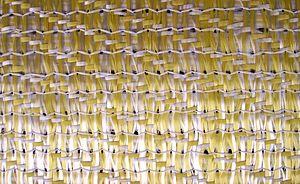
Surface hybride verre/aramide pour haute traction et compression. Utilisée dans l'industrie des plastiques renforcés. Poids 580 g/m2, épaisseur 0,80 mm.
Un plastique renforcé de fibres ou polymère renforcé de fibres est un matériau composite constitué d’une matrice polymère renforcée par de fines fibres à haut module. La résine est généralement un polyester thermodurcissable, un époxyde, un vinylester, ou thermoplastique ; les fibres de verre, de carbone ou d’aramide sont les plus courantes. Le matériau est en général anisotrope. Ses propriétés de résistance et sa densité sont très favorables, comparé aux métaux.